Dadi Pudumjee

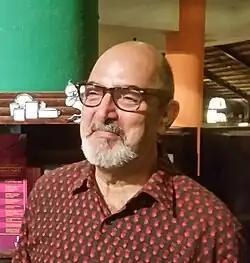
Dadi Pudumjee at AHA! Children’s Theatre Festival, Bangalore, India, 2016.

Dadi Pudumjee is a leading puppeteer in India and he is the founder of "The Ishara Puppet Theatre Trust". He was awarded the Sangeet Natak Akademi Award in 1992.